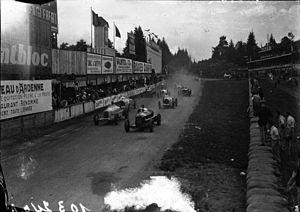
Le Grand Prix automobile de Belgique 1933 est un Grand Prix qui s'est tenu sur le circuit de Spa-Francorchamps le 9 juillet 1933.
Baconin Francesco Domenico Borzacchini, connu aussi sous le nom de Mario Umberto Borzacchini, est un ancien pilote automobile italien. Il s'est tué sur le circuit de Monza le 30 septembre 1933.